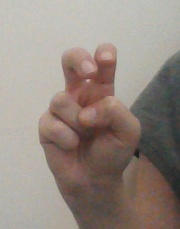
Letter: toot